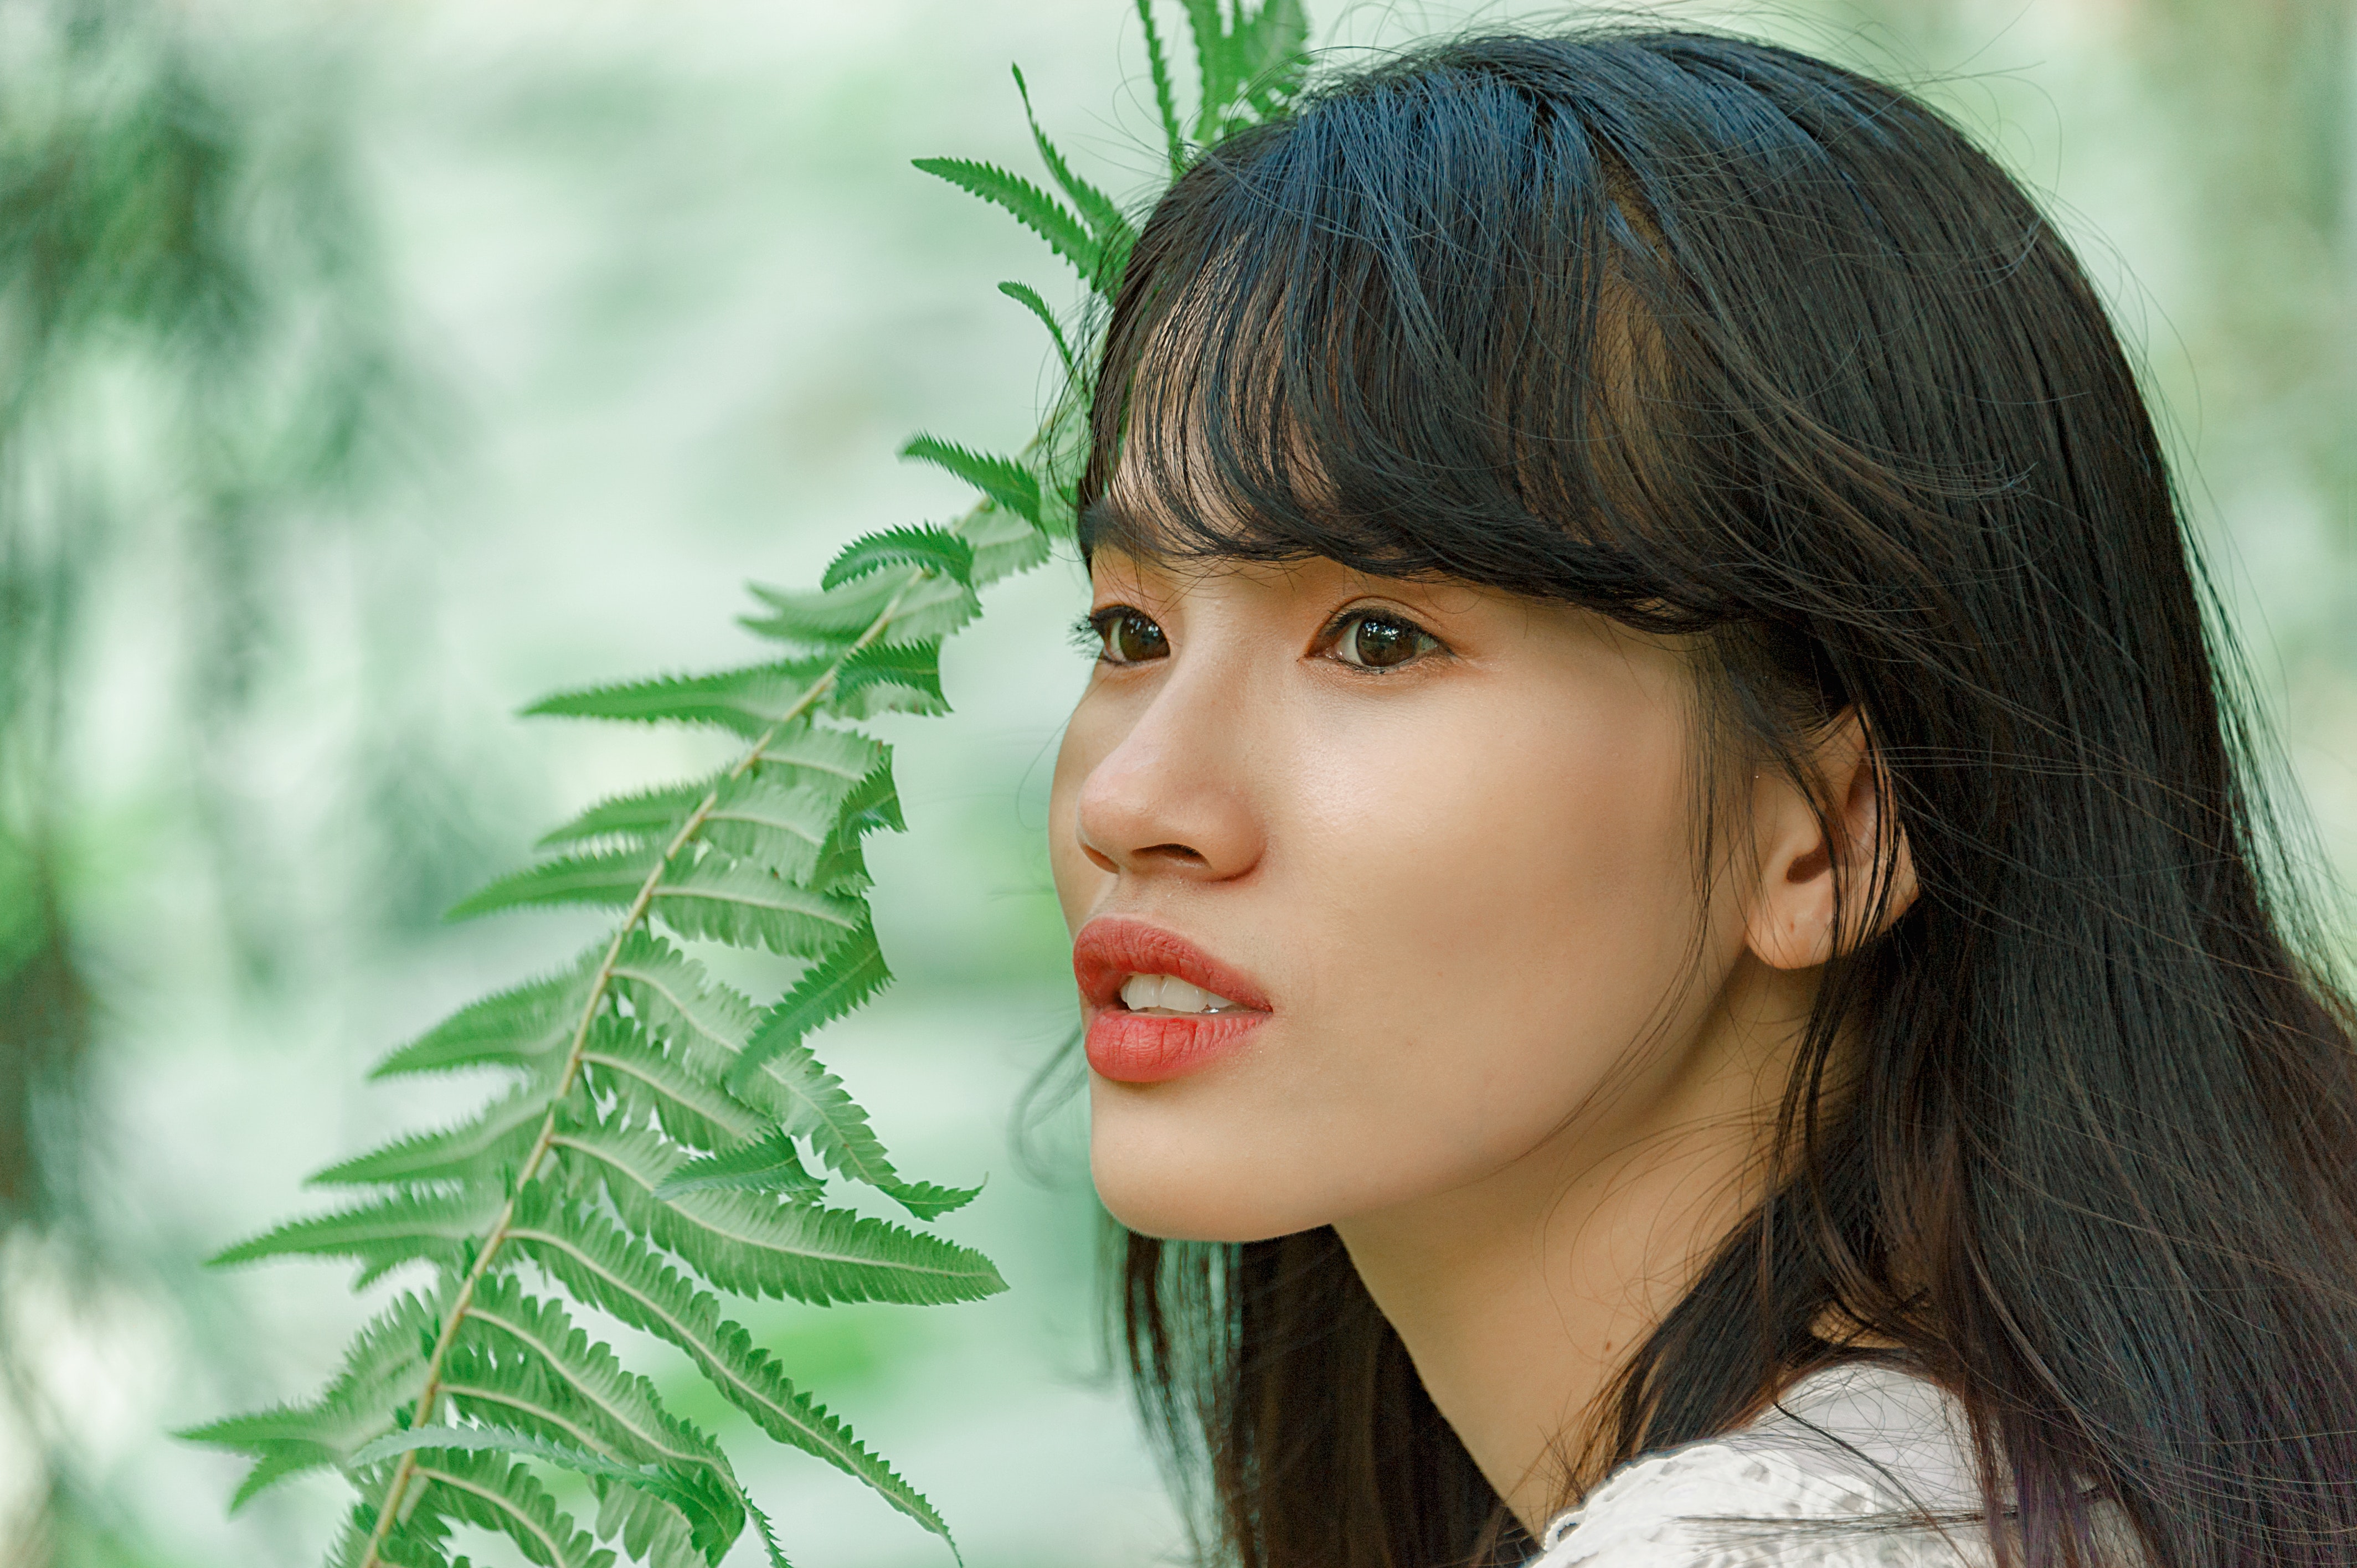
hair, face, People in nature, hairstyle, green, beauty, skin, head, chin, lip, smile, bangs, black hair, leaf, eye, plant, portrait photography, feathered hair, long hair, photography, brown hair, jaw, hair coloring, layered hair